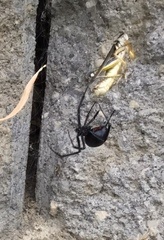
Species: Lactrodectus_hesperus